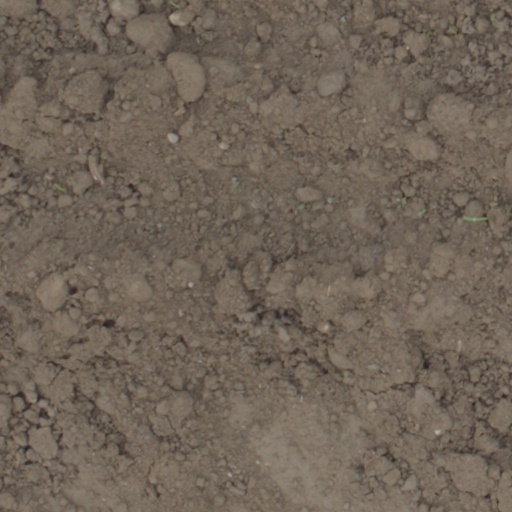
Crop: wheat